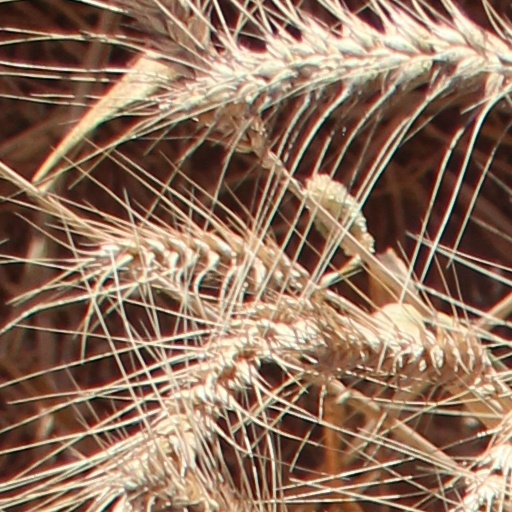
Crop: wheat